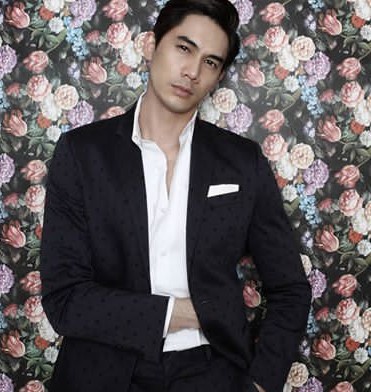
ป๊อบ คำเกษม

| name = ป๊อบ คำเกษม
| image = ไฟล์:Pop khamgasem 2561.jpg
| imagesize = 240px
| birthname = ป๊อบ คำเกษม
| nickname = ป๊อบ
| birthdate = กรุงเทพมหานคร ประเทศไทย
| location = กรุงเทพมหานคร ประเทศไทย
| occupation = นักแสดง นายแบบ พิธีกร
| yearsactive = (2543 - ปัจจุบัน)
| notable role = ไมตรี - ละครเงาใจ ช่อง 7 (2544) ผู้กองยุทธ - ละครเซน...สื่อรักสื่อวิญญาณ ช่อง 5 (2551) เพียงสรูย์ - ละคร อาทิตย์ชิงดวง ช่อง 5 (2552)ครูปิ๊ก - ละครThe School โรงเรียนป่วน ก๊วนนักเรียนแสบ|the school โรงเรียนป่วน ก๊วนนักเรียนแสบ (2558) เอ็มคอตเอชดี|ช่อง โมเดิร์นไนน์
| เครื่องดนตรี =
| ค่าย =
| ส่วนเกี่ยวข้อง =
| ศิลปินแห่งชาติ =
| ตุ๊กตาทอง =
| สุพรรณหงส์ =
| ชมรมวิจารณ์บันเทิง =
| คมชัดลึก อวอร์ด =
| สตาร์พิคส์ อวอร์ด =
| โทรทัศน์ทองคำ =
ป๊อบ คำเกษม
เป็นนักแสดงและพิธีกรดีเจนายแบบชาวไทย ชื่อเล่น ป๊อบ (เกิดเมื่อวันที่ 14 กันยายน พ.ศ. 2525) “ป๊อบ” เขิน คนแซวอวดหุ่นแซ่บประกบ “อั้ม พัชราภา” ปัด หันเอาดีด้านเซ็กซี่ "ป๊อบ คำเกษม" อย่างแซ่บ! ช็อตนี้ทำชาวเน็ตตาลุก บอกตรงๆ ไม่รู้จะโฟกัสจุดไหนก่อนเกิดที่กรุงเทพมหานครเริ่มเข้าสู่วงการบันเทิงไทยได้รับโอกาสร่วมถ่ายแบบและถ่ายโฆษณานิตยสารอื่น ๆ เป็นต้นภายหลังได้รับเป็นพิธีกรและวีเจรายการ (โอไอซี Oic) ออกอากาศทางสถานีวิทยุโทรทัศน์กองทัพบกช่อง 5ปัจจุบันยังรับงานพิธีกรถ่ายแบบเดินแบบและงานละครเป็นต้น "ป๊อบ คำเกษม" ว่าไงทำคนอิจฉาหลังอวดหุ่นแซ่บคู่ซุป'ตาร์ "อั้ม" Share now คลังภาพซุปตาร์ : ส่องหุ่นแซ่บ! ป๊อบ คำเกษม กับซิกแพคเน้น ๆ ฟิตแอนด์เฟิร์ม งานดีไม่ไหว
==ประวัติ==
ป๊อบ คำเกษม เป็นนักแสดงและพิธีกรดีเจ นายแบบชาวไทยชื่อเล่น ป๊อบ (เกิดเมื่อวันที่ 14 กันยายน พ.ศ. 2525) ประวัติคร่าวของ ป๊อบ คำเกษมมีพี่น้องร่วมกัน 3 คน บิดาและมารดามีเชื้อสายไทยและสัญชาติไทยนับถือศาสนาพุทธเกิดที่กรุงเทพมหานคร|title= เปรี้ยวปากเลย "ป๊อบ คำเกษม" เสิร์ฟห่อหมก!!จากมัลดีฟส์
===การศึกษา===
ป๊อบจบปริญญาตรีคณะนิเทศศาสตร์ สาขา วิทยุและโทรทัศน์กระจายเสียง มหาวิทยาลัยอัสสัมชัญ
===การทำงาน===
ป๊อบ เริ่มเข้าสู่วงการบันเทิงไทยได้รับโอกาสร่วมถ่ายแบบและถ่ายโฆษณานิตยสารอื่น ๆ เป็นต้นภายหลังได้รับเป็นพิธีกรและวีเจรายการ (โอไอซี Oic) เบื้องหลังปก “ป๊อบ คำเกษม” สลัดผ้าโชว์เซ็กซี่ ถ่ายแบบนิตยสาร NogridMEN แต่ละภาพบอกเลย สุดฟินปัจจุบันเป็นนักแสดง ละครโทรทัศน์ และพิธีกร ดีเจ นายแบบชาวไทยมีชื่อเสียงด้านการแสดงหลายๆเรื่องใน พ.ศ. ปี 2544 ป๊อบได้ร่วมแสดงละครเรื่อง เงาใจ ซึ่งเป็นผลงานละครเรื่องแรก รับบทเป็น ไมตรี ออกอากาศทางสถานีโทรทัศน์สีกองทัพบกช่อง 7ต่อมาในปี พ.ศ. 2549 ป๊อบมีผลงานเป็นพิธีกรวีเจรายการ (โอไอซี Oic) ออกอากาศทางช่อง5|สถานีวิทยุโทรทัศน์กองทัพบกช่อง 5เมื่อในปี พ.ศ. 2551 และ ปี พ.ศ. 2552 ป๊อบมีผลงานแสดงละคร เช่น นารีสโมสร, เซน...สื่อรักสื่อวิญญาณ และ อาทิตย์ชิงดวง ออกอากาศทางช่อง5|สถานีวิทยุโทรทัศน์กองทัพบกช่อง 5และผลงานละครหลายเรื่องเป็นต้น ปัจจุบันยังรับงานพิธีกรถ่ายแบบเดินแบบและงานละครเป็นต้นป๊อบเป็นวีเจและเป็นผู้จัดประจำรายการวิทยุเป็นDJ สถานี 94 EFM ออกอากาศทุกวันจันทร์-ศุกร์ เวลา 23.00-02.00 น. “ตอง ภัครมัย - ป๊อบ คำเกษม” สวยหล่อในซีรีส์ "Gen Y The Series วัยรุ่นวุ่นYรัก"
ในปี พ.ศ. 2561 ป๊อบมีผลงานละครเรื่อง ระบำมาร ในฐานะนักแสดงรับเชิญ รับบทเป็น ทนายโยธิน ออกอากาศทางสถานีโทรทัศน์สีกองทัพบกช่อง 7เป็นต้น ป๊อบ คำเกษม ประวัตินายแบบหนุ่มสุดฮอต ดีกรีความเซ็กซี่สุดร้อนระอุ ป๊อบ คำเกษม โพสต์รูปอวดหุ่นแซ่บมาก อั้ม พัชราภา คอมเมนต์อย่างไว SPONSORE
== ผลงาน ==
=== ละครโทรทัศน์===
* ละครโทรทัศน์ทั้งหมดด้านล่างนี้ออกอากาศทางสถานีวิทยุโทรทัศน์ไทยทีวีสีช่อง 3
* ละครโทรทัศน์ทั้งหมดด้านล่างนี้ออกอากาศทางMELLO
"ซีรีส์ Love Lie Hide Fake แกล้งแอ๊บแอบรัก เป็นซีรีส์แนว เรต 13+"
* ละครโทรทัศน์ทั้งหมดด้านล่างนี้ออกอากาศทางช่องจีเอ็มเอ็ม 25|GMM25
* ละครโทรทัศน์ทั้งหมดด้านล่างนี้ออกอากาศทางช่องเอ็มคอตเอชดี|ช่องโมเดิร์นไนน์
* ละครโทรทัศน์ทั้งหมดด้านล่างนี้ออกอากาศทางช่องสถานีวิทยุโทรทัศน์กองทัพบกช่อง 5
* ละครโทรทัศน์ทั้งหมดด้านล่างนี้ออกอากาศทางช่อง 7 HD|สถานีโทรทัศน์สีกองทัพบกช่อง 7
* ละครโทรทัศน์ทั้งหมดด้านล่างนี้ออกอากาศทางช่องไอทีวี
=== ละครสั้น ===
*น้องใหม่ร้ายบริสุทธิ์ ช่อง3 (นักแสดงรับเชิญ)
*Love Balloon รักพองลม แบงแชนแนล (นักแสดงรับเชิญ)
*รัก ลับ หลัง แบงแชนแนล รับบทเป็น พี่โอม
=== พิธีกร ===
*รายการโลกใบใหญ่หัวใจดวงเล็ก ทุกวันพุธ 16:10-16:30 น. ช่อง7
*VJ OIC ทุกวันพฤหัส-ศุกร์ 13:10-13:40 น. ช่อง 5
*DJ EFM จันทร์-ศุกร์ เวลา 23.00-02.00 น.
*DJ Banana จันทร์-ศุกร์ เวลา 13.00-15.00 น.
*รายการ Honda live arcade แบงชาแนแบงแชนแนล
== อ้างอิง ==
== แหล่งข้อมูลอื่น ==
*
หมวดหมู่:นักแสดงชายชาวไทย
หมวดหมู่:พิธีกรชาวไทย
หมวดหมู่:บุคคลจากคณะนิเทศศาสตร์ มหาวิทยาลัยอัสสัมชัญ